Jesse Flores (baseball)

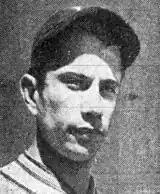
Flores, circa 1942

Jesse Sandoval Flores (November 2, 1914 – December 17, 1991) was the first Mexican-born Major League Baseball pitcher. The , right-hander was a native of Guadalajara, Jalisco, Mexico. He played for the Chicago Cubs (1942), Philadelphia Athletics (1943–47), and Cleveland Indians (1950).